Ancient Diocese of Saintes

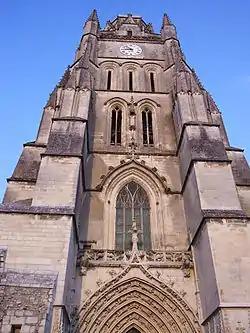
Saintes Cathedral

The former French diocese of Saintes existed from the 6th century to the French Revolution. Its bishops had their see in the cathedral of Saintes in western France, in the modern department of Charente-Maritime. After the Concordat of 1801, the diocese was abolished and its territory passed mainly to the Diocese of La Rochelle, the name of which was changed in 1862 to the present Diocese of La Rochelle and Saintes.